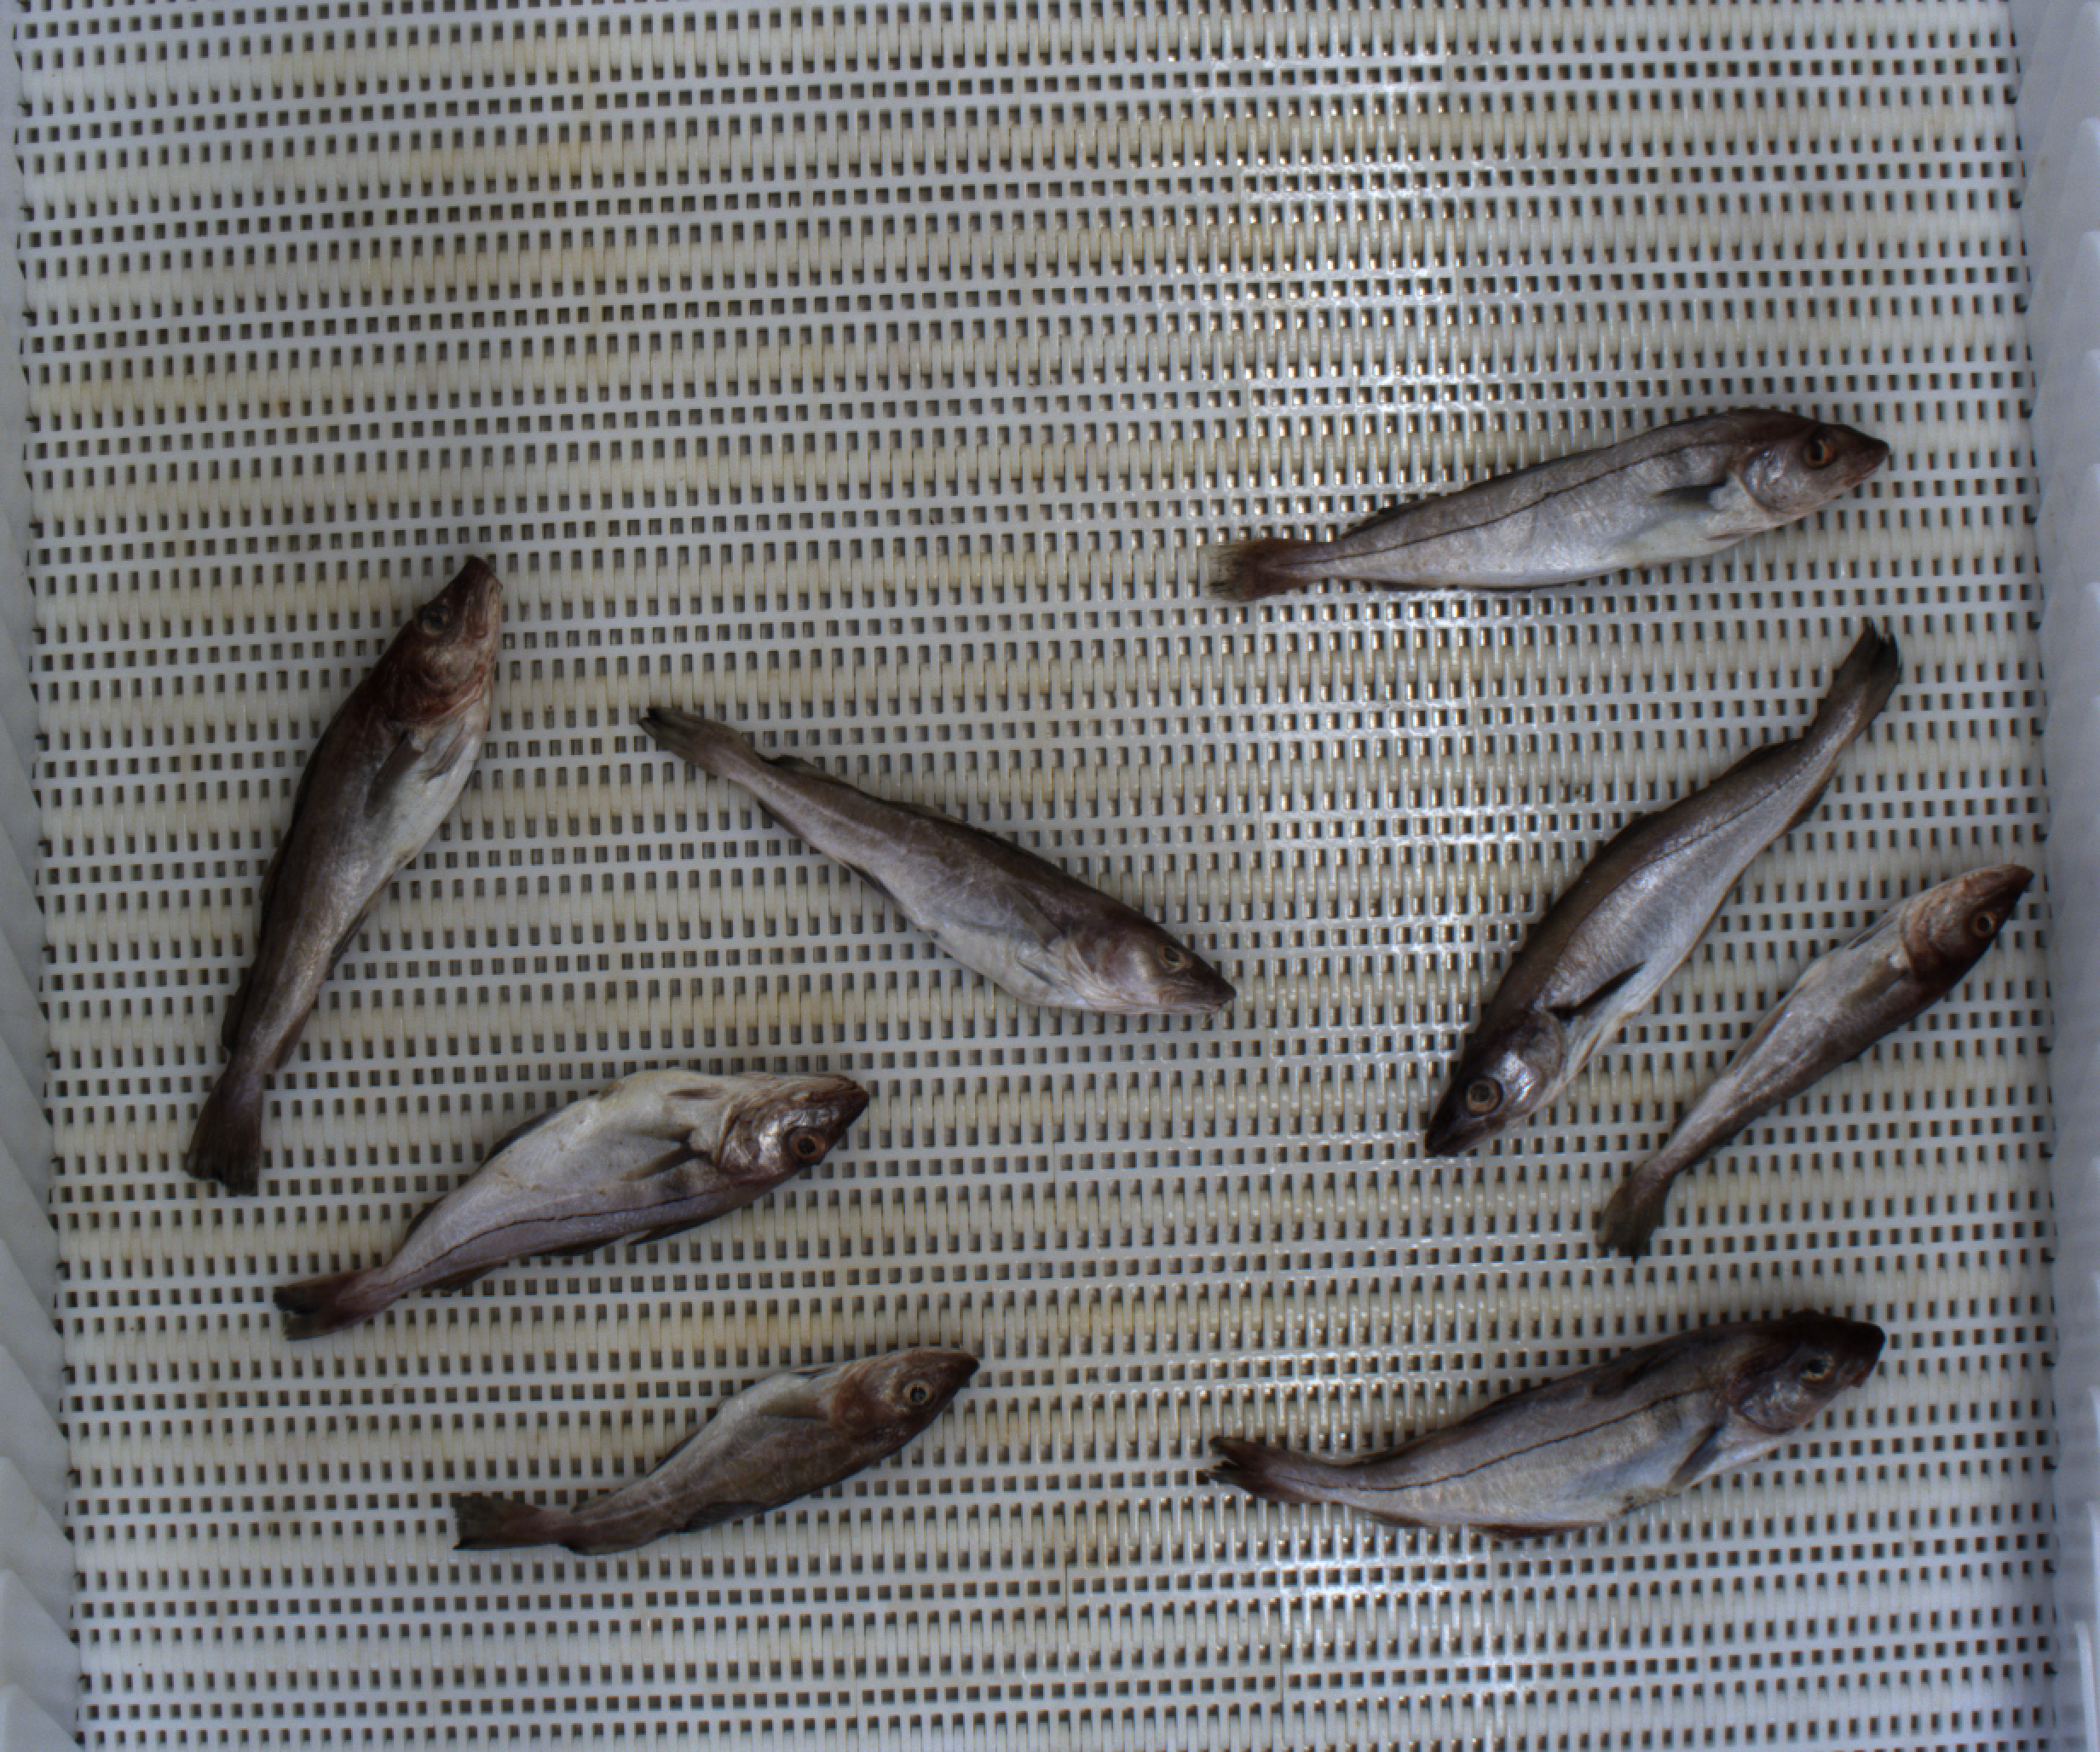
Total fish: 8
Cod: 4
Haddock: 3
Whiting: 1
Hake: 0
Horse mackerel: 0
Saithe: 0
Other: 0